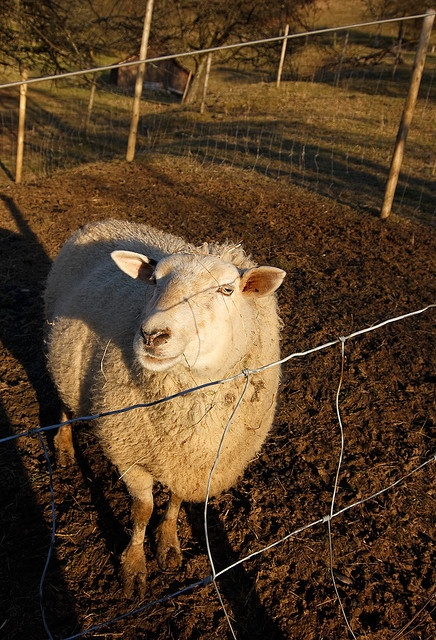
A sheep in a holding cell looking at camera
A sheep stands in the dirt behind a wire fence.
A sheep standing behind a wire fence in the dirt.
A white sheep standing in a wire pen.
A sheep is standing in the grass behind a fence.